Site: brandenburg
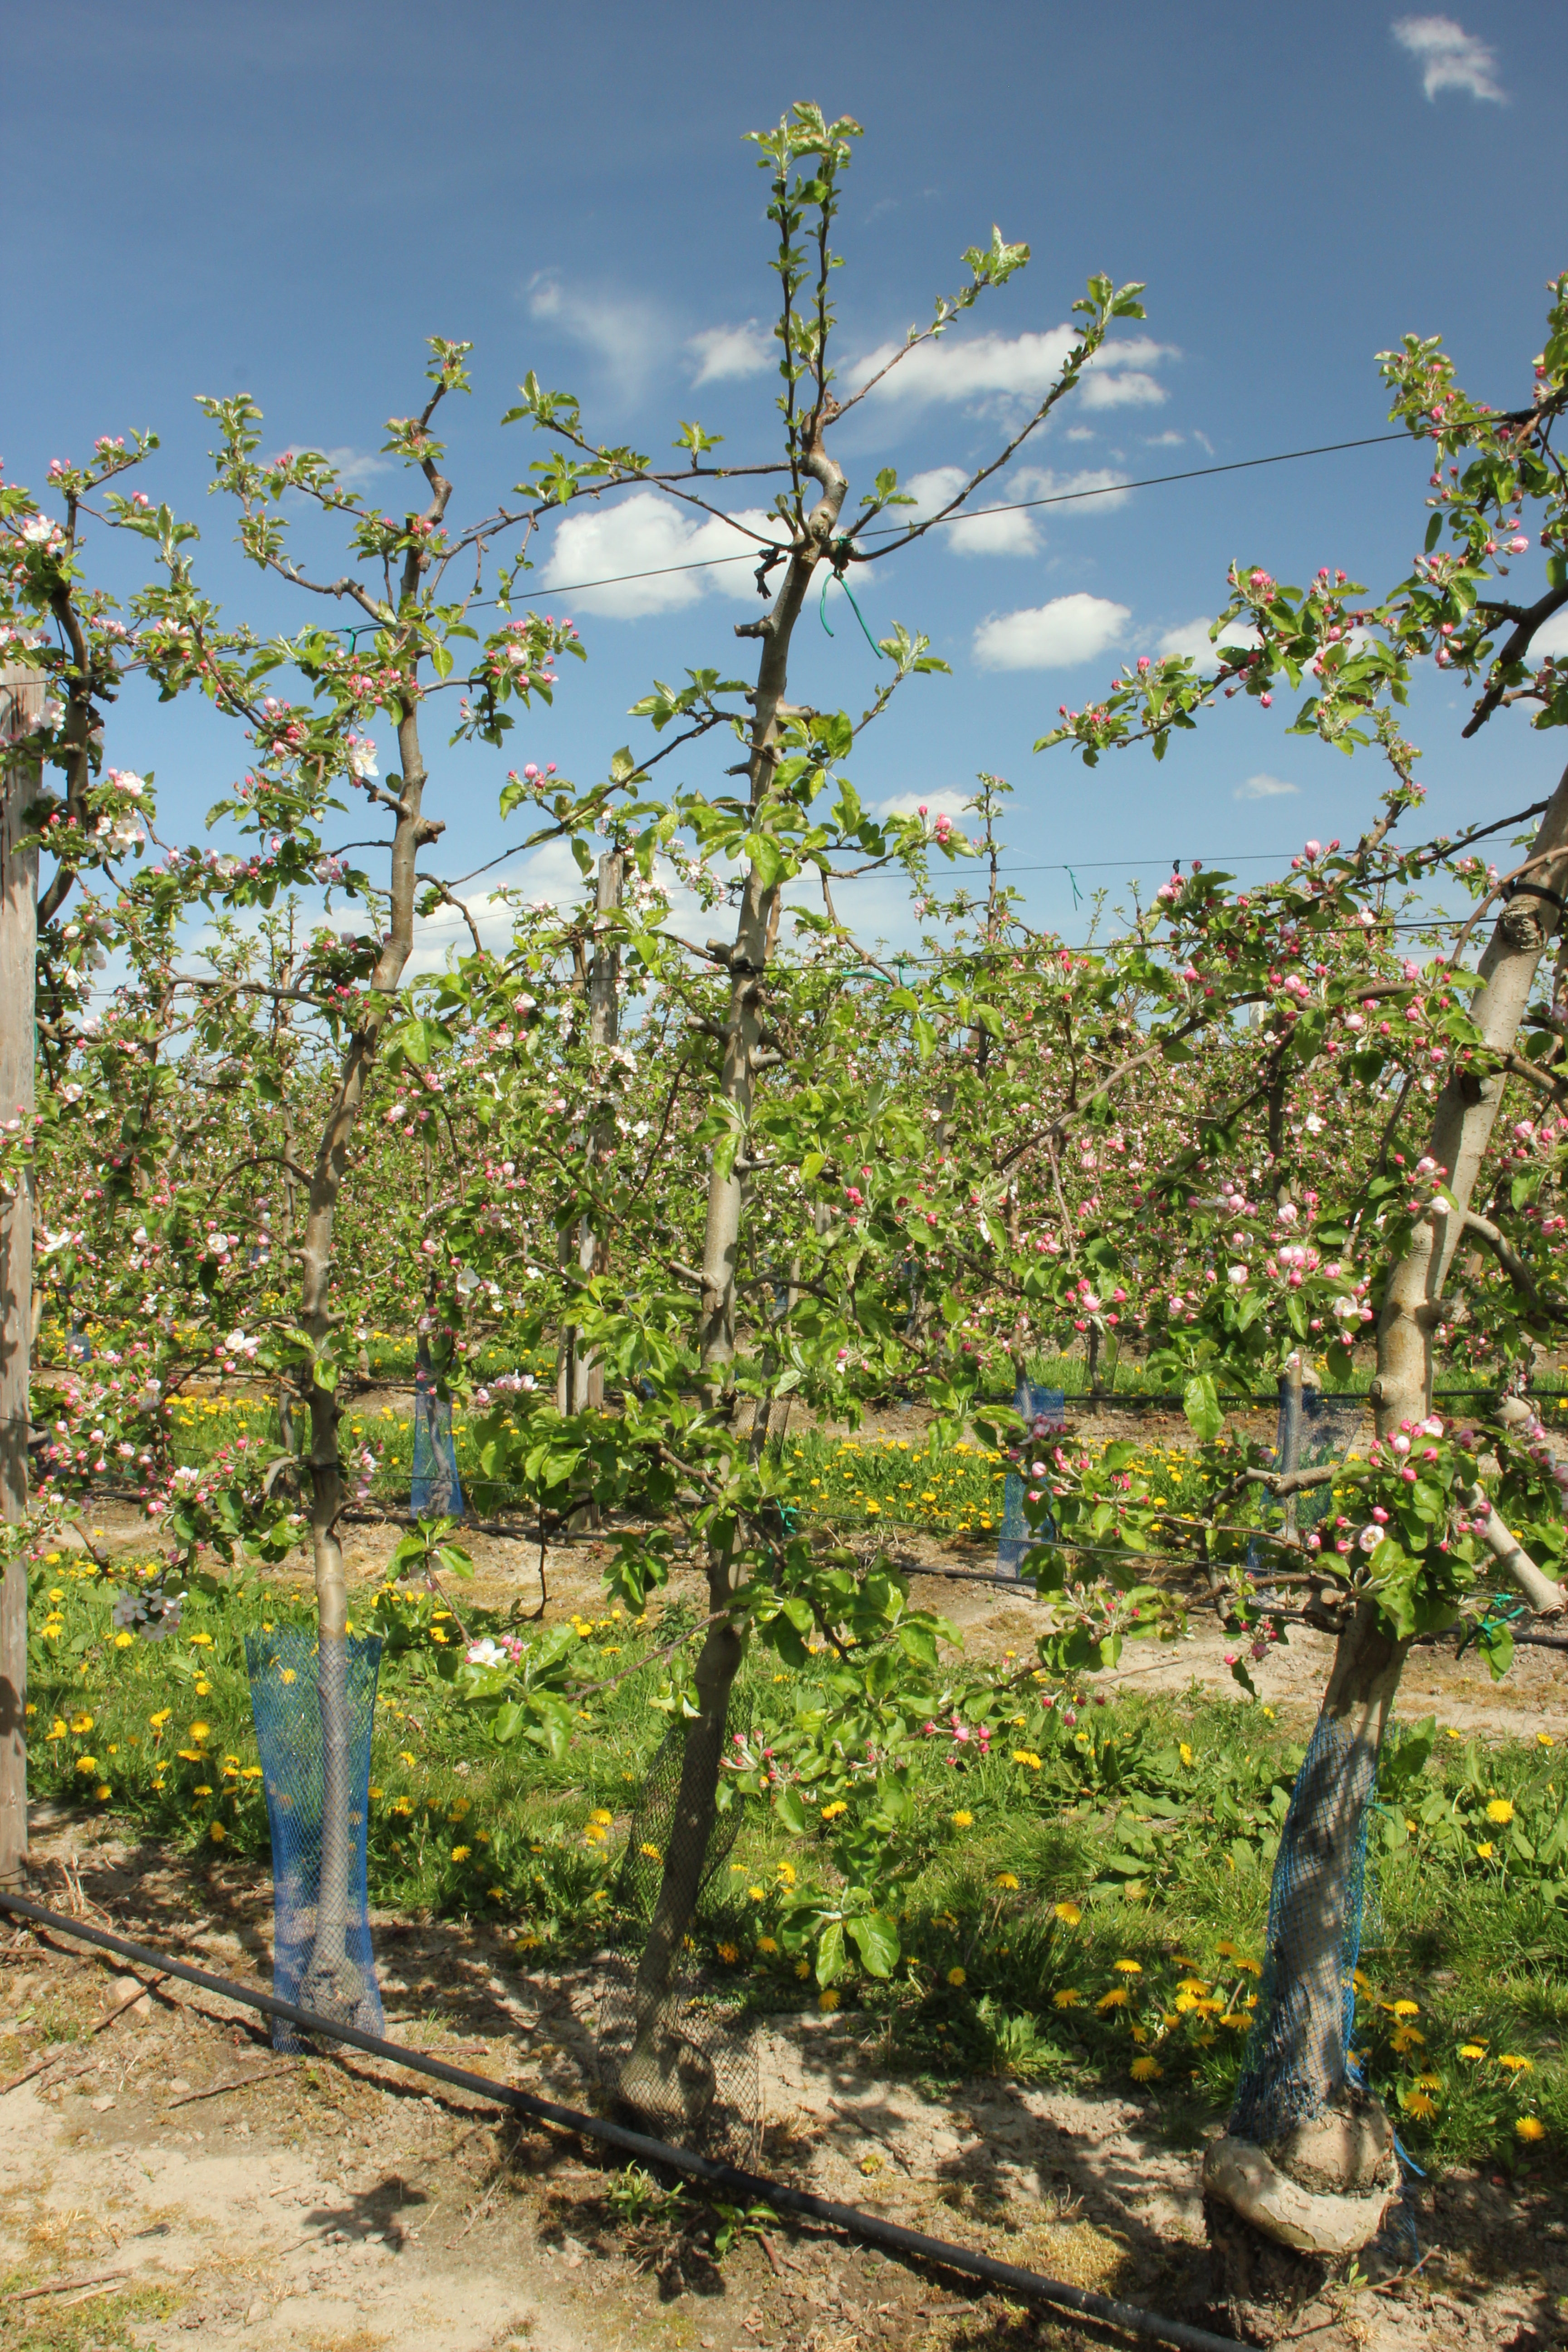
Growth stage (BBCH 57): Inflorescence emergence